Keni Liptzin

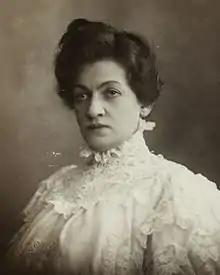

Keni Liptzin (1856 – September 28, 1918) (surname sometimes spelled Lipzin) was a star in the early years of Yiddish theater, probably the greatest female dramatic star of the first great era of Yiddish theater in New York City.